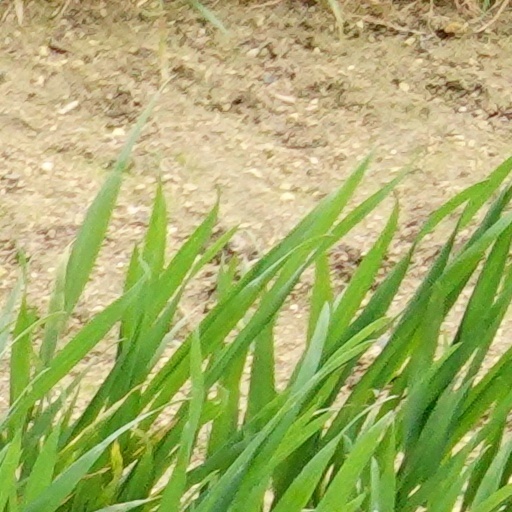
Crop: wheat